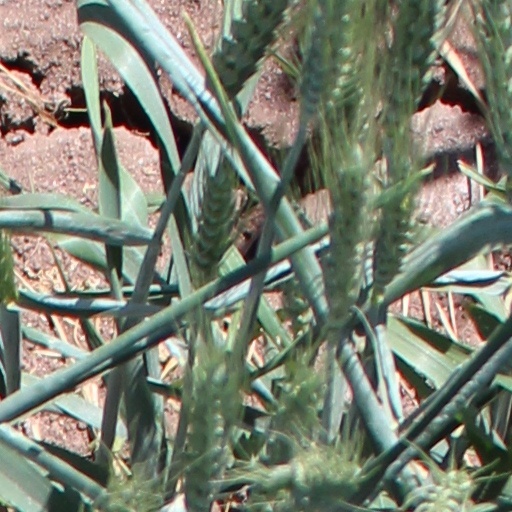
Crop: wheat